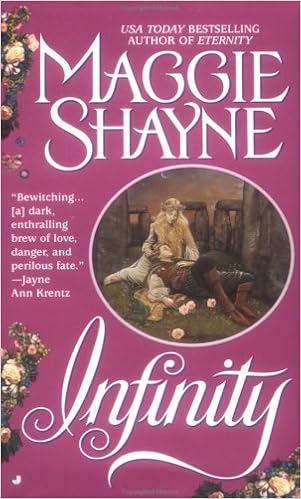
Infinity (Immortal Witches)
Category: Books
Amazon.com Review Setting: Scottish Highlands, 1511 to the present Sensuality Rating: 6 Infinity introduces readers to Nicodimus Lachlan, an Immortal High Witch, and his soul mate for all eternity, Arianna. Nicodimus has spent five centuries in dormant suspension, having lost his heart in what he believes to be the ultimate act of betrayal. Arianna, alone for five hundred years, continues to search for the Black Witch who stole Nicodimus's heart and made her an unwitting pawn in his treachery. But once Arianna restores life to Nicodimus's body, can she as easily renew his broken faith in her and their love? When it appears that Nicodimus carries a hatred in his newly reclaimed heart that will last forever, Arianna must risk her life to prove her love and loyalty. Although some readers may find the use of the first person distracting, Maggie Shayne has produced a compelling story that is what all lovers seek--a love that spans infinity. --Alison Trinkle From Publishers Weekly The sequel to the successful Eternity follows Arianna Sinclair from the 20th century back to the 16th-century Scottish Highlands, where she realizes her powers as a witch. High warlock Nicodimus Lachlan arrives in the Highlands seeking peace and shelter from an enemy. There the immortal Nicodimus finds that Arianna, the golden child he has been observing for years, has turned into a beautiful and stubborn woman. They marry, but their honeymoon is disrupted when Nicodimus's enemy raids the village, killing everyone, including his wife. Now, having experienced her first death, Arianna discovers that she, too, is immortal, imprisoned by Nicodimus's enemy. Nicodimus rushes to Arianna's rescue but, misunderstanding her sly plan to rescue him, dies thinking she has betrayed him. Five hundred years later, Arianna is able to resurrect Nicodimus, only to find that he doesn't remember the love they once shared. Evil surrounds them again, but this time Arianna is determined to protect the man she loves, even at the risk of her immortal soul. Although skillfully written and action packed, this adventure does not live up to its more captivating predecessor. (Oct.) Copyright 1999 Reed Business Information, Inc. From Library Journal When Immortal High Witch Arianna's unintended betrayal causes the "death" of her equally immortal husband, she spends the next 500 years searching for the means to bring him back to true life; but her ultimate success rouses the dark forces and pits the pair against an ancient evil in a battle thatAthis timeAthey must win. Complex, mystical, and occasionally chillingly graphic, this mesmerizing tale skillfully blends a classic High Fantasy theme with a sensual, poignant romance and creates a story that is emotionally satisfying enough to appeal to fans of both the fantasy and romance subgenres. Shayne (Eternity) is a popular, best-selling writer of paranormal and fantasy romances. Copyright 1999 Reed Business Information, Inc.
Features: After five centuries of banishment to a mysterious dark realm, Nicodimus Lachlan, an immortal High Witch, is brought back to the life of the living by his old love Arianna, but the power that had restored him also brings an ancient and evil enemy that thr